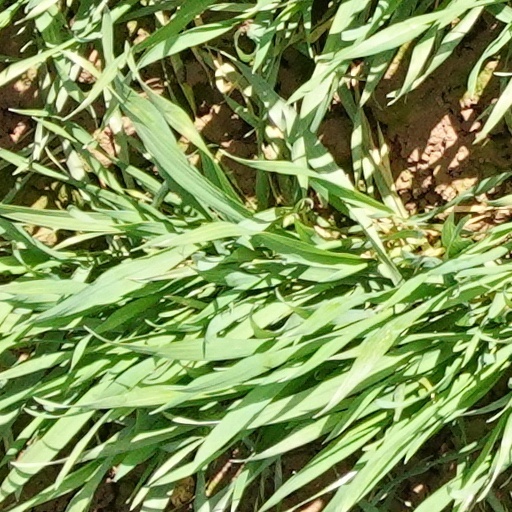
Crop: wheat